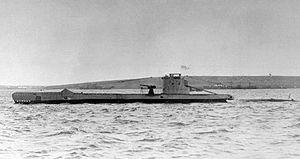
Le HMS Urge est un sous-marin de classe Umpire construit pour la Royal Navy au début de la Seconde Guerre mondiale. Il opère en mer Méditerranée, endommageant notamment le cuirassé italien Vittorio Veneto lors de la première bataille de Syrte le 17 décembre 1941. Le 27 avril 1942, il part de Malte pour Alexandrie et n'arrivera jamais à destination. Il saute sur une mine au large de Malte. Son épave sera retrouvée en 2019.
La classe U est une classe de sous-marin commandée par la Royal Navy au chantier naval Vickers-Armstrongs juste avant et au début de la Seconde Guerre mondiale. La classe U est composé de la classe Undine, composé de trois petits sous-marins et de la classe Umpire qui est composé d'un groupe, 12 sous-marins quelque peu modifiés pour améliorer la profondeur d'immersion, qui est commandé avant le début de la guerre et d'un groupe 34 unités complémentaires, commandé entre 1940 et 1941 pour répondre à l'effort de guerre.